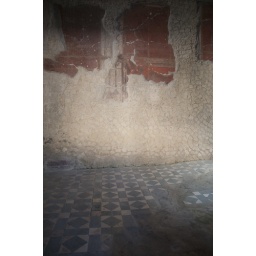
De opgraving van het antieke Herculaneum, dat bij de uitbarsting van de Vesuvius in 79 n.C. door lava werd bedekt.